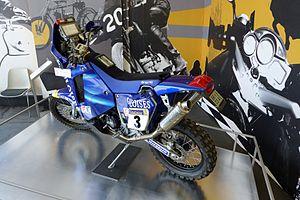
Richard Sainct, né le 14 avril 1970 à Saint-Affrique dans l'Aveyron et mort le 29 septembre 2004 en Égypte, est un pilote de moto français.